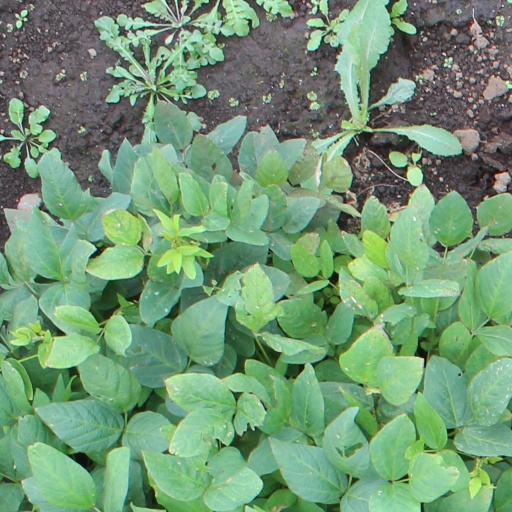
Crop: soybean